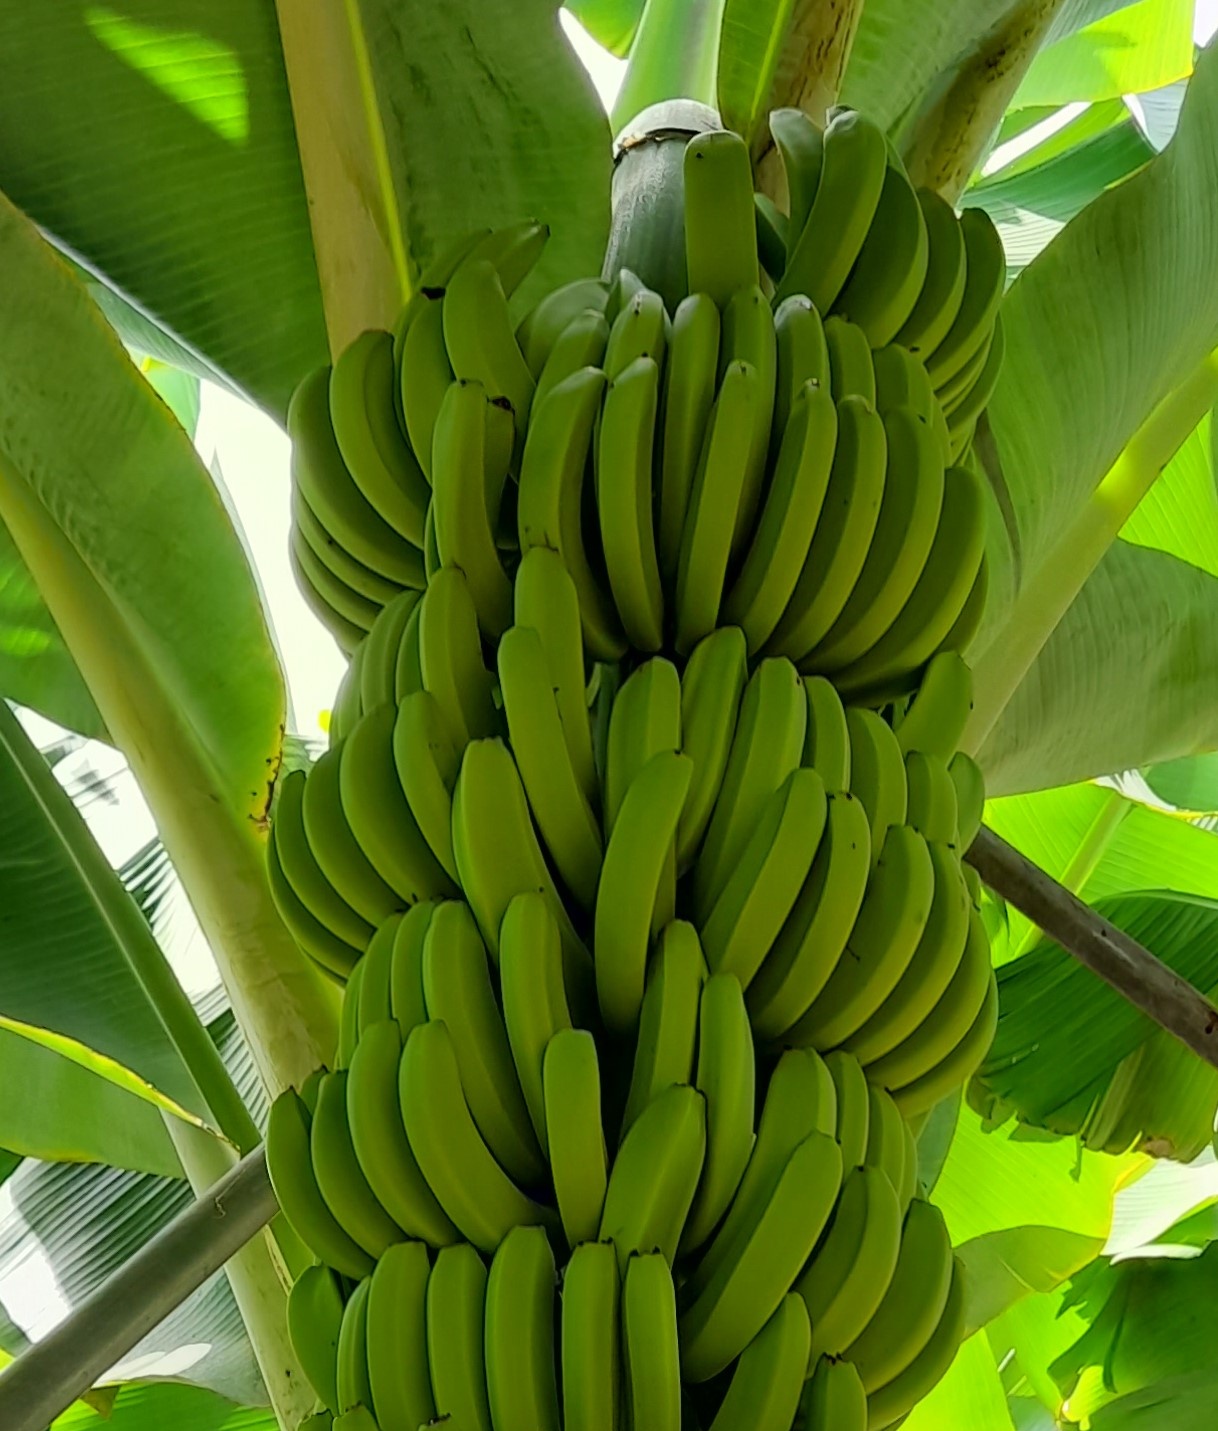
Label: Keep